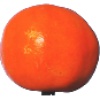
Label: Clementine 1